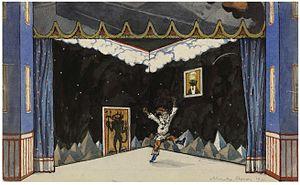
Petrouchka, sous-titré scènes burlesques en quatre tableaux, est un ballet dont la musique a été composée par Igor Stravinsky en 1910-1911. Le livret a été imaginé par Alexandre Benois et Igor Stravinsky. Petrouchka a été créé le 13 juin 1911 au théâtre du Châtelet par les Ballets russes sur une chorégraphie de Michel Fokine et sous la direction de Pierre Monteux. Alexandre Benois en était le directeur artistique ainsi que l'auteur des décors et des costumes. Il s'agit du deuxième ballet d'Igor Stravinsky, après L'Oiseau de feu en 1910. Il sera suivi du Sacre du printemps en 1913.